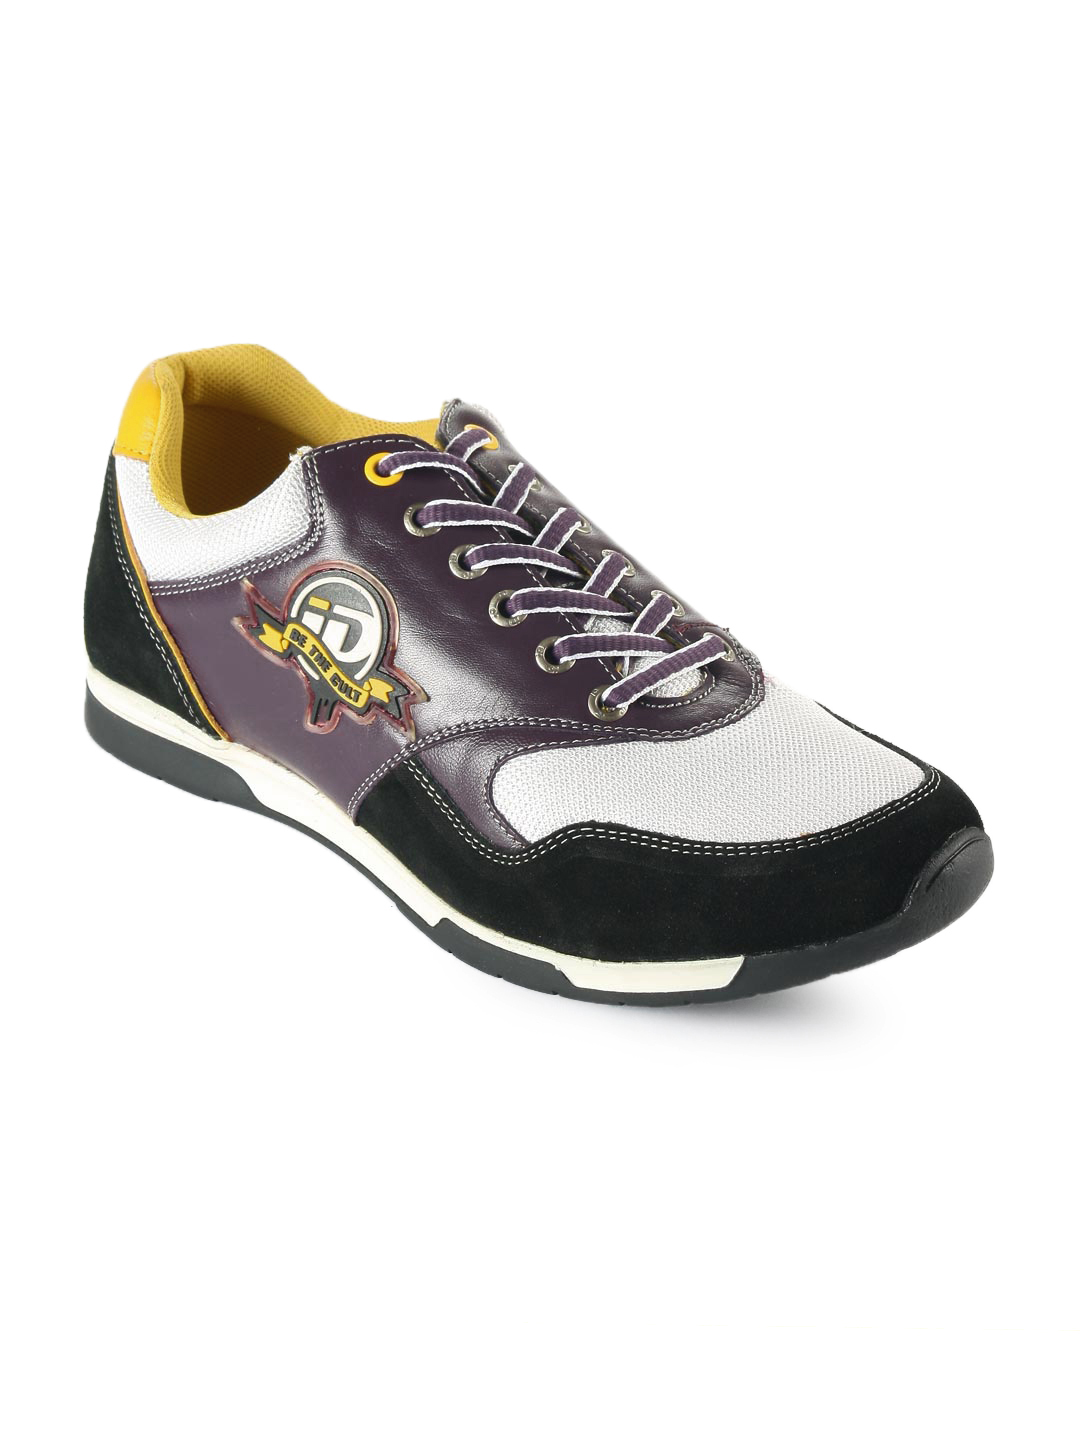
ID Men Black & Purple Shoes
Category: Footwear / Shoes / Casual Shoes
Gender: Men
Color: Black
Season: Fall 2012
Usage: Casual